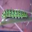
Label: caterpillar